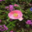
Label: poppy